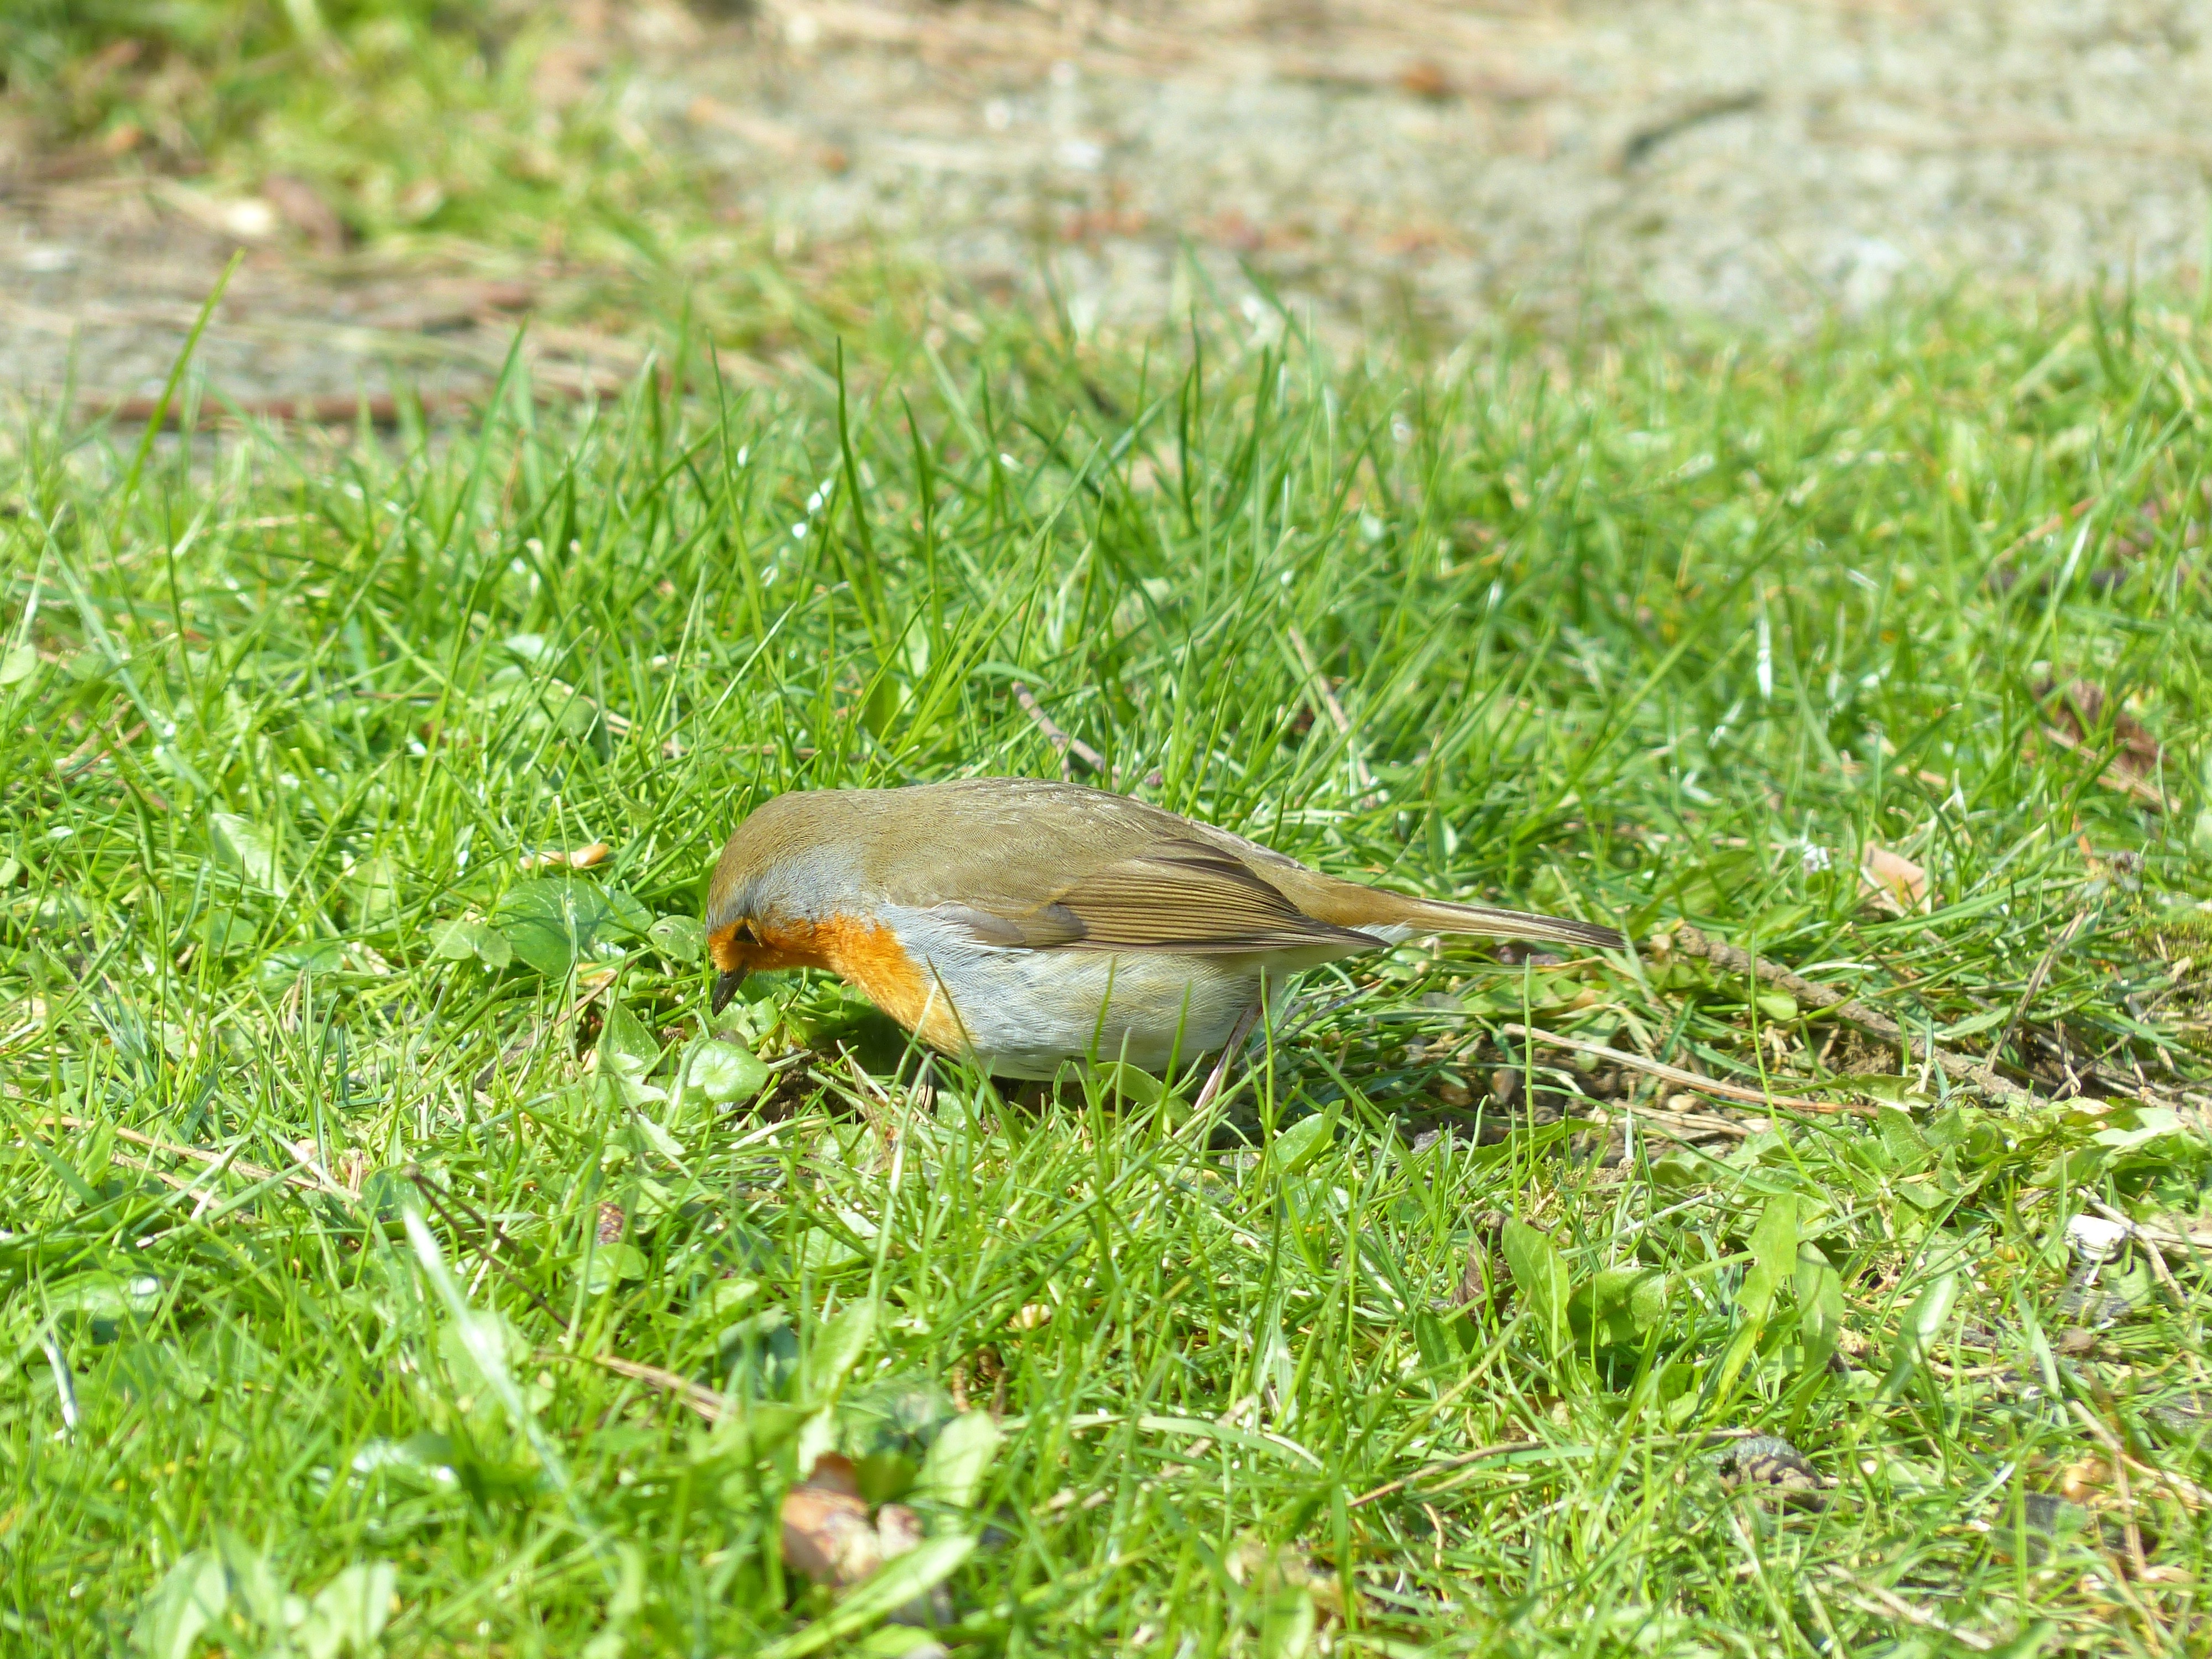
nature, grass, bird, lawn, meadow, animal, wildlife, robin, fauna, erithacus, songbird, vertebrate, beautiful, sparrow, pretty, rush, species, muscicapidae, passeri, sparrow bird, erithacus rubecula, old world flycatcher, grass family, perching bird, european robin